Tan Haoming

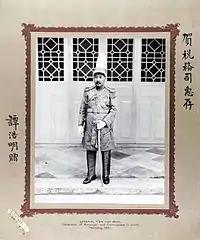
Tan Haoming(1918)

Tan Haoming (3 July 1871 – 17 April 1925) was a member of the Old Guangxi Clique and military governor of Guangxi from April 1917 to July 1921. He was born on 3 July 1871 in Longzhou County, Guangxi province, China, and died on 17 April 1925. He was of Zhuang ethnicity.